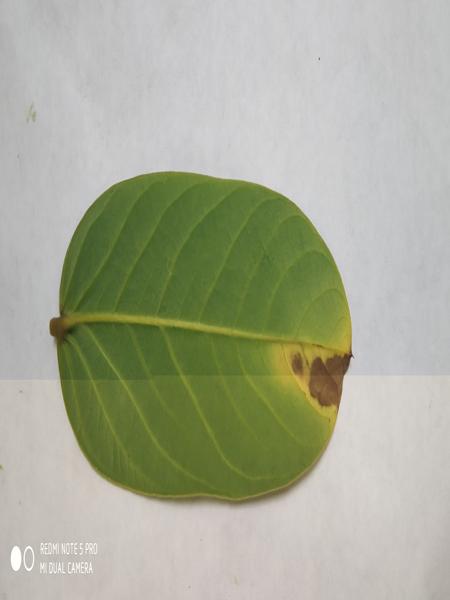
Plant: Chakte